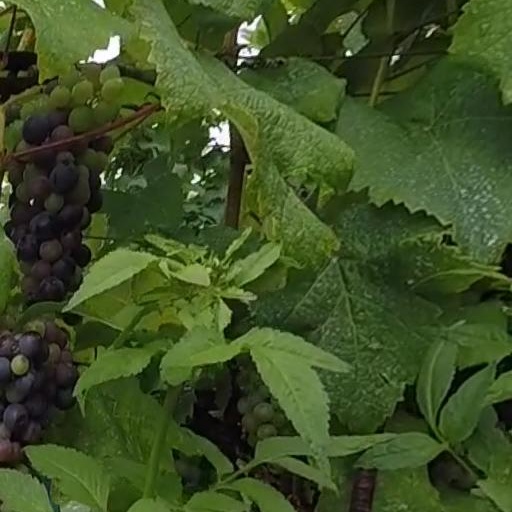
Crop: grape